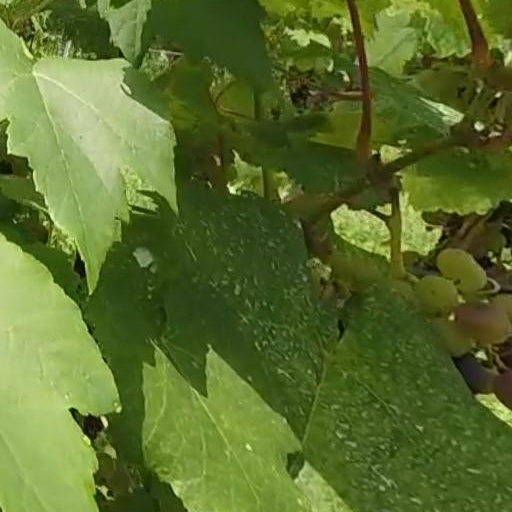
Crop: grape